David and Mary Thomson Collegiate Institute

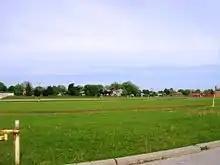
A new "superschool" is to be built behind Bendale Business and Technical Institute, rendering the Thomson site surplus.

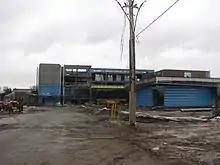
The new Thomson C.I. building, under construction.

On February 4, 2009, The Toronto District School Board approved a plan to merge David and Mary Thomson with the neighbouring Bendale Business and Technical Institute to form a modern "superschool".